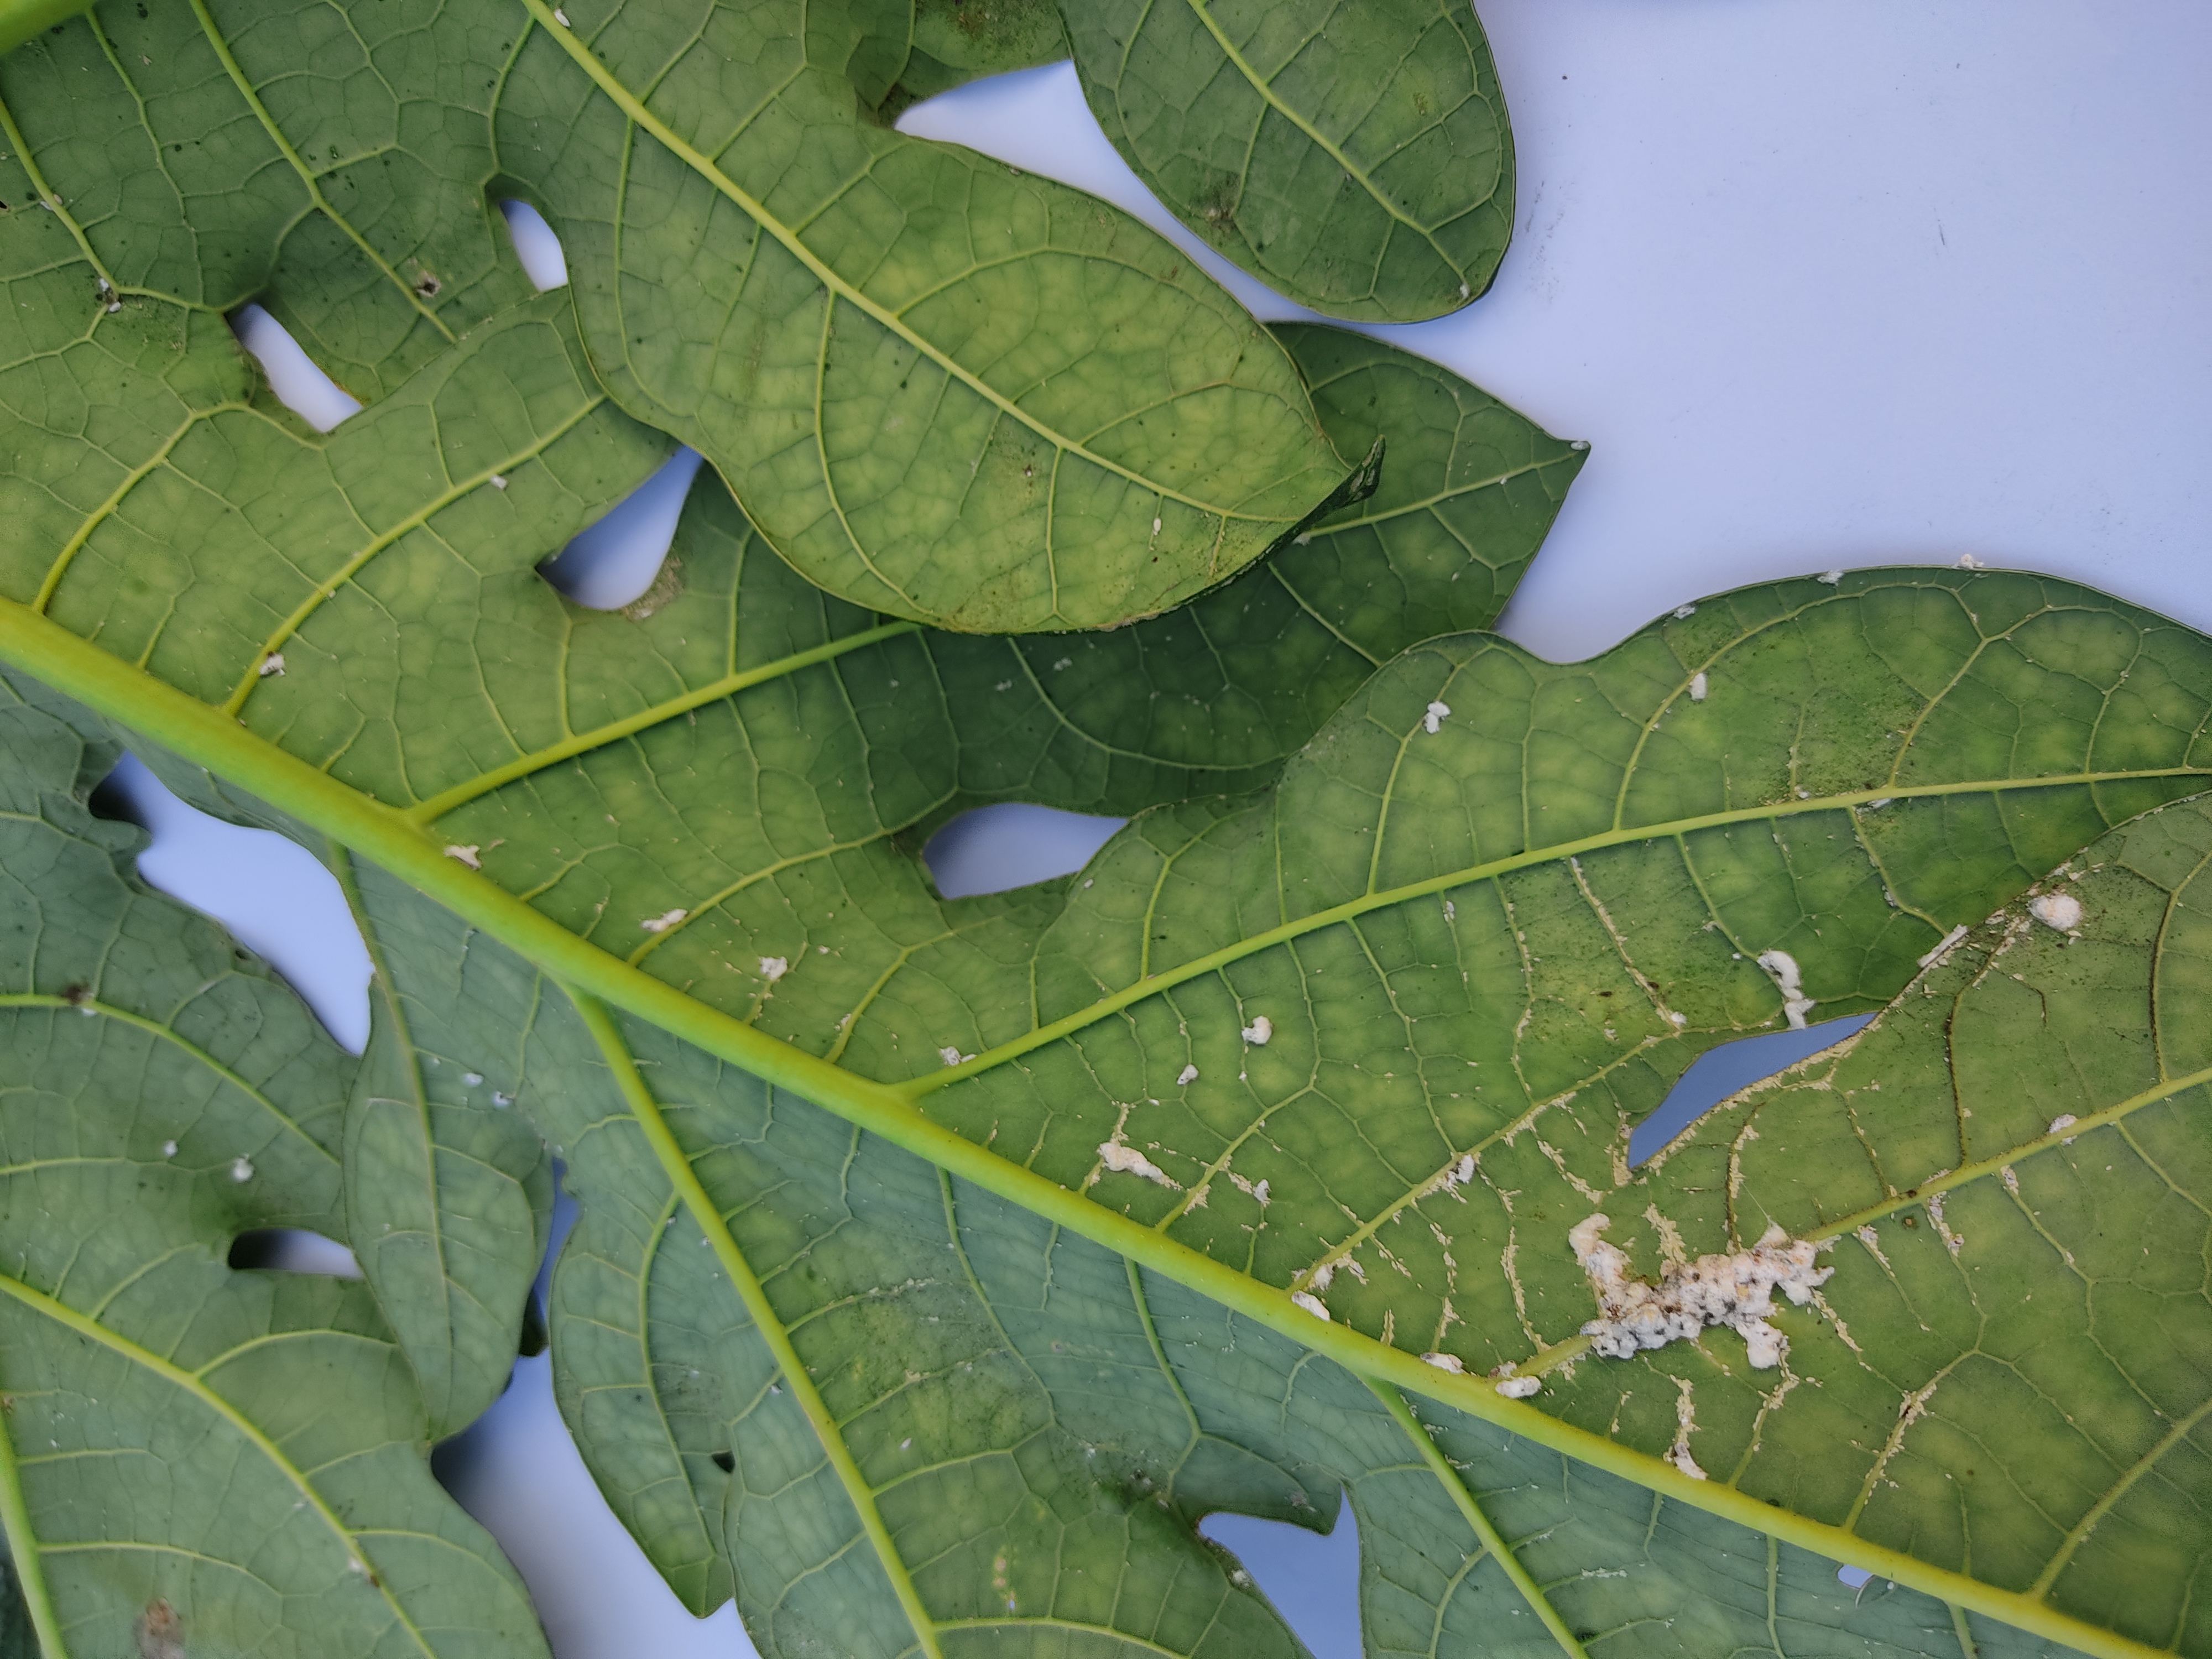
Label: Mealybug